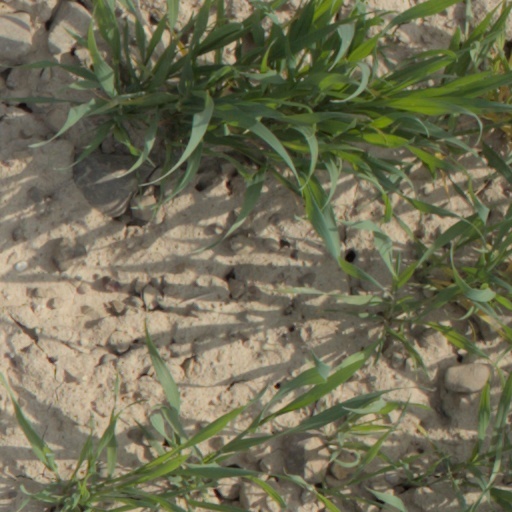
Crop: wheat